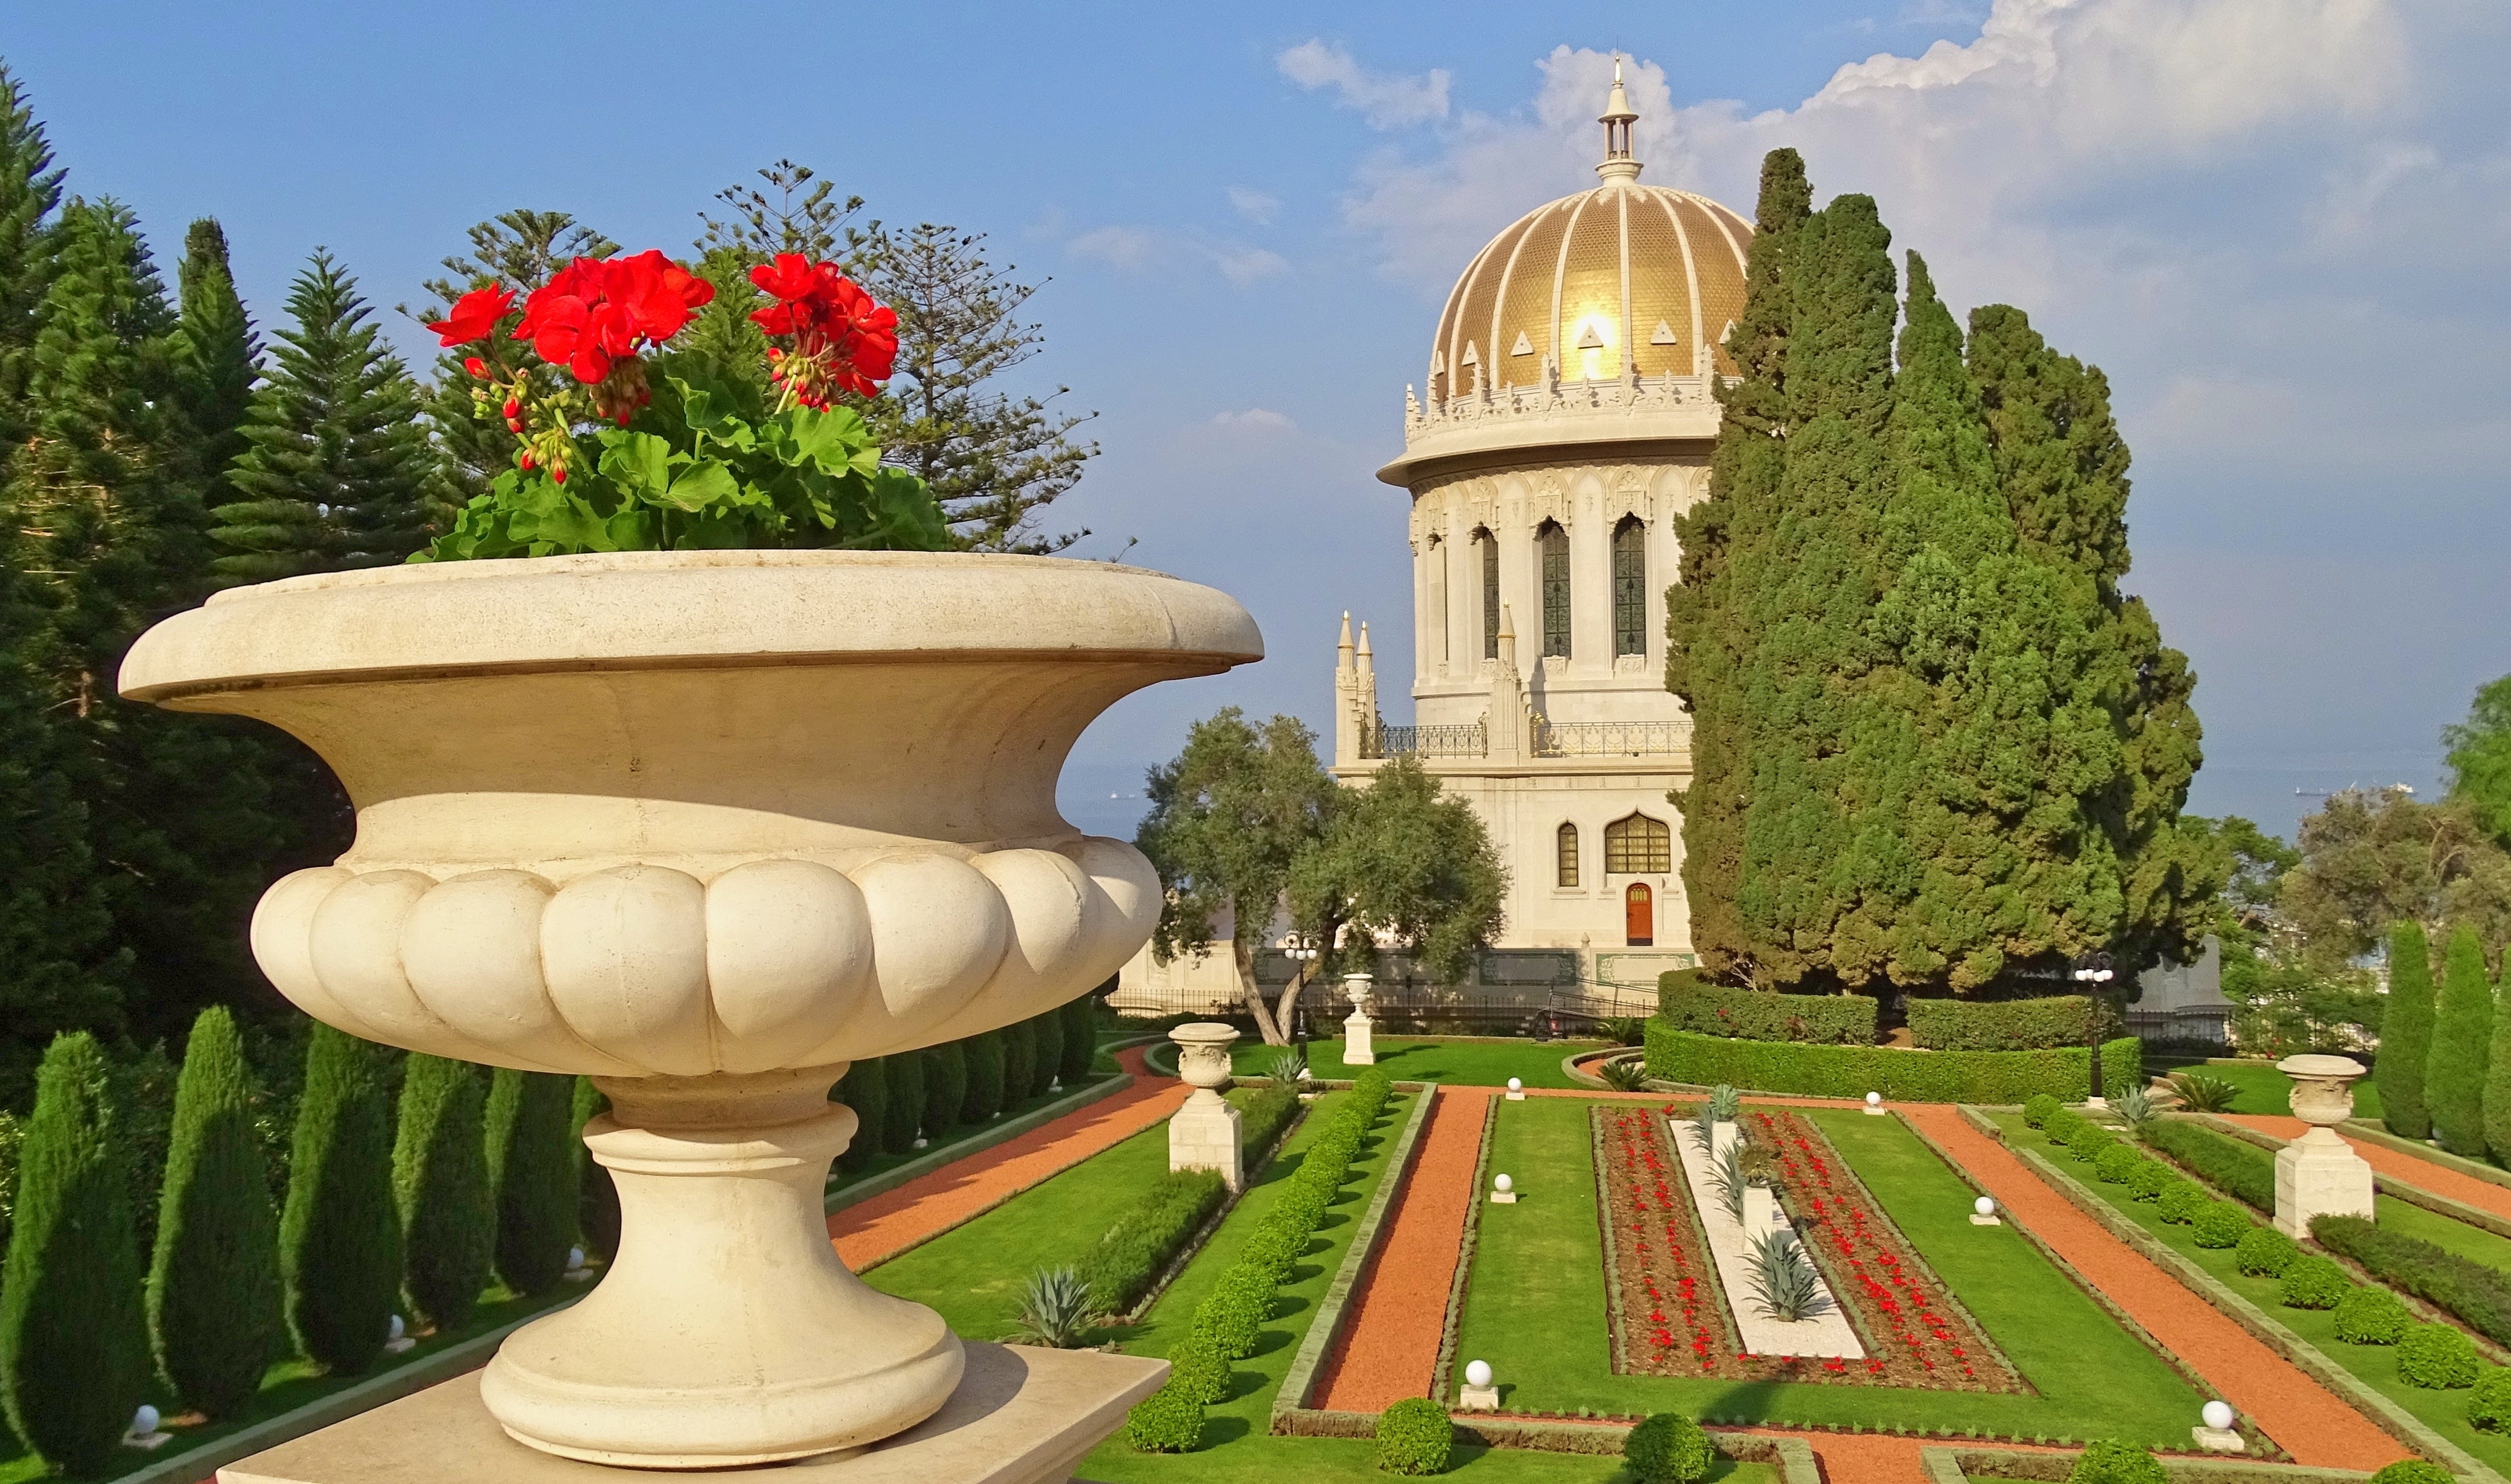
structure, lawn, palace, plaza, landmark, garden, place of worship, shrine, estate, water feature, israel, haifa, bah faith, bah weltzentrum, bah faith garden